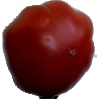
Label: tomato_heart